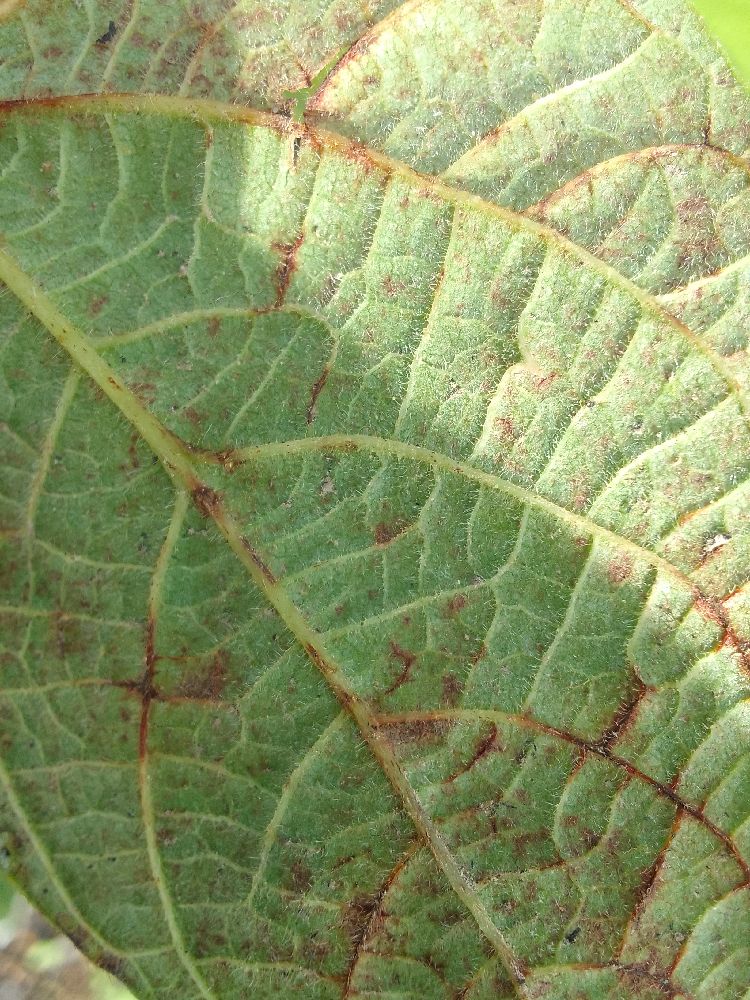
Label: anthracnose